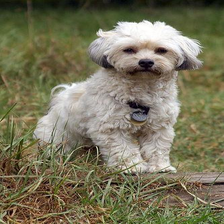
Species: dog
Breed: havanese